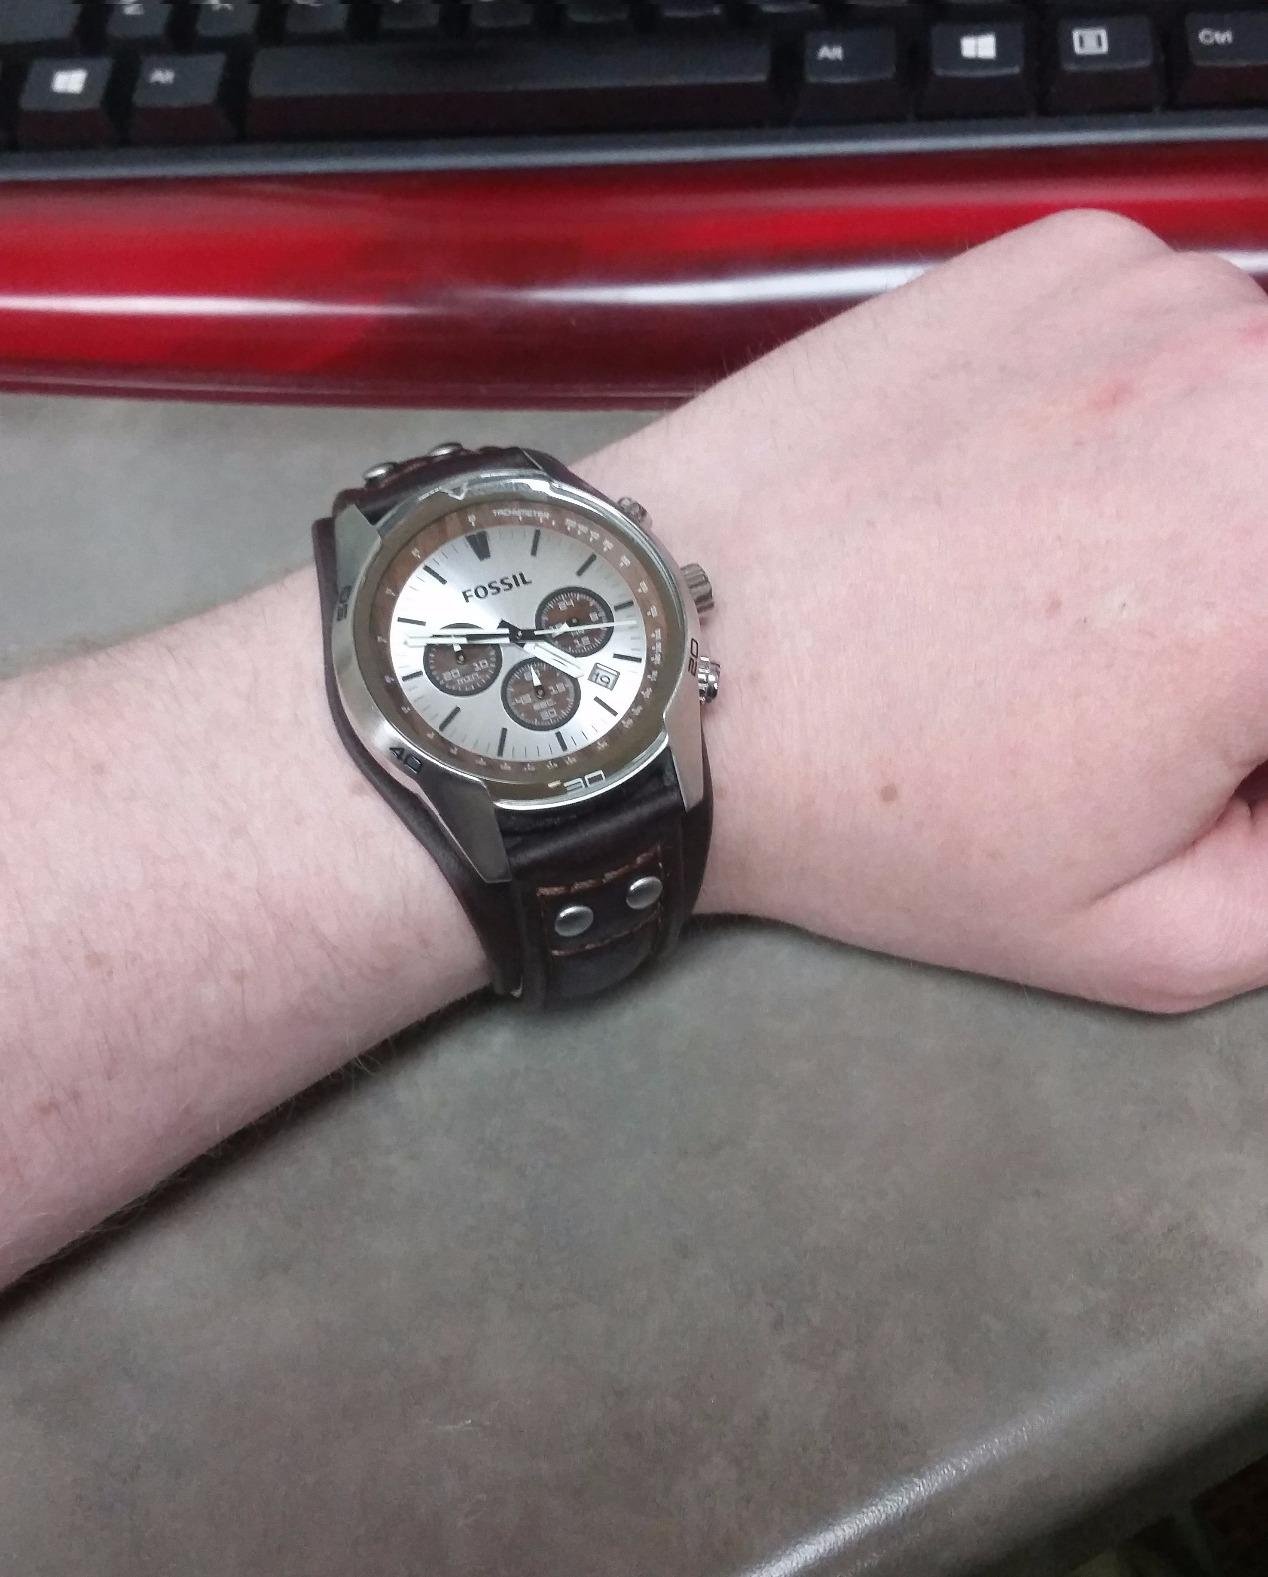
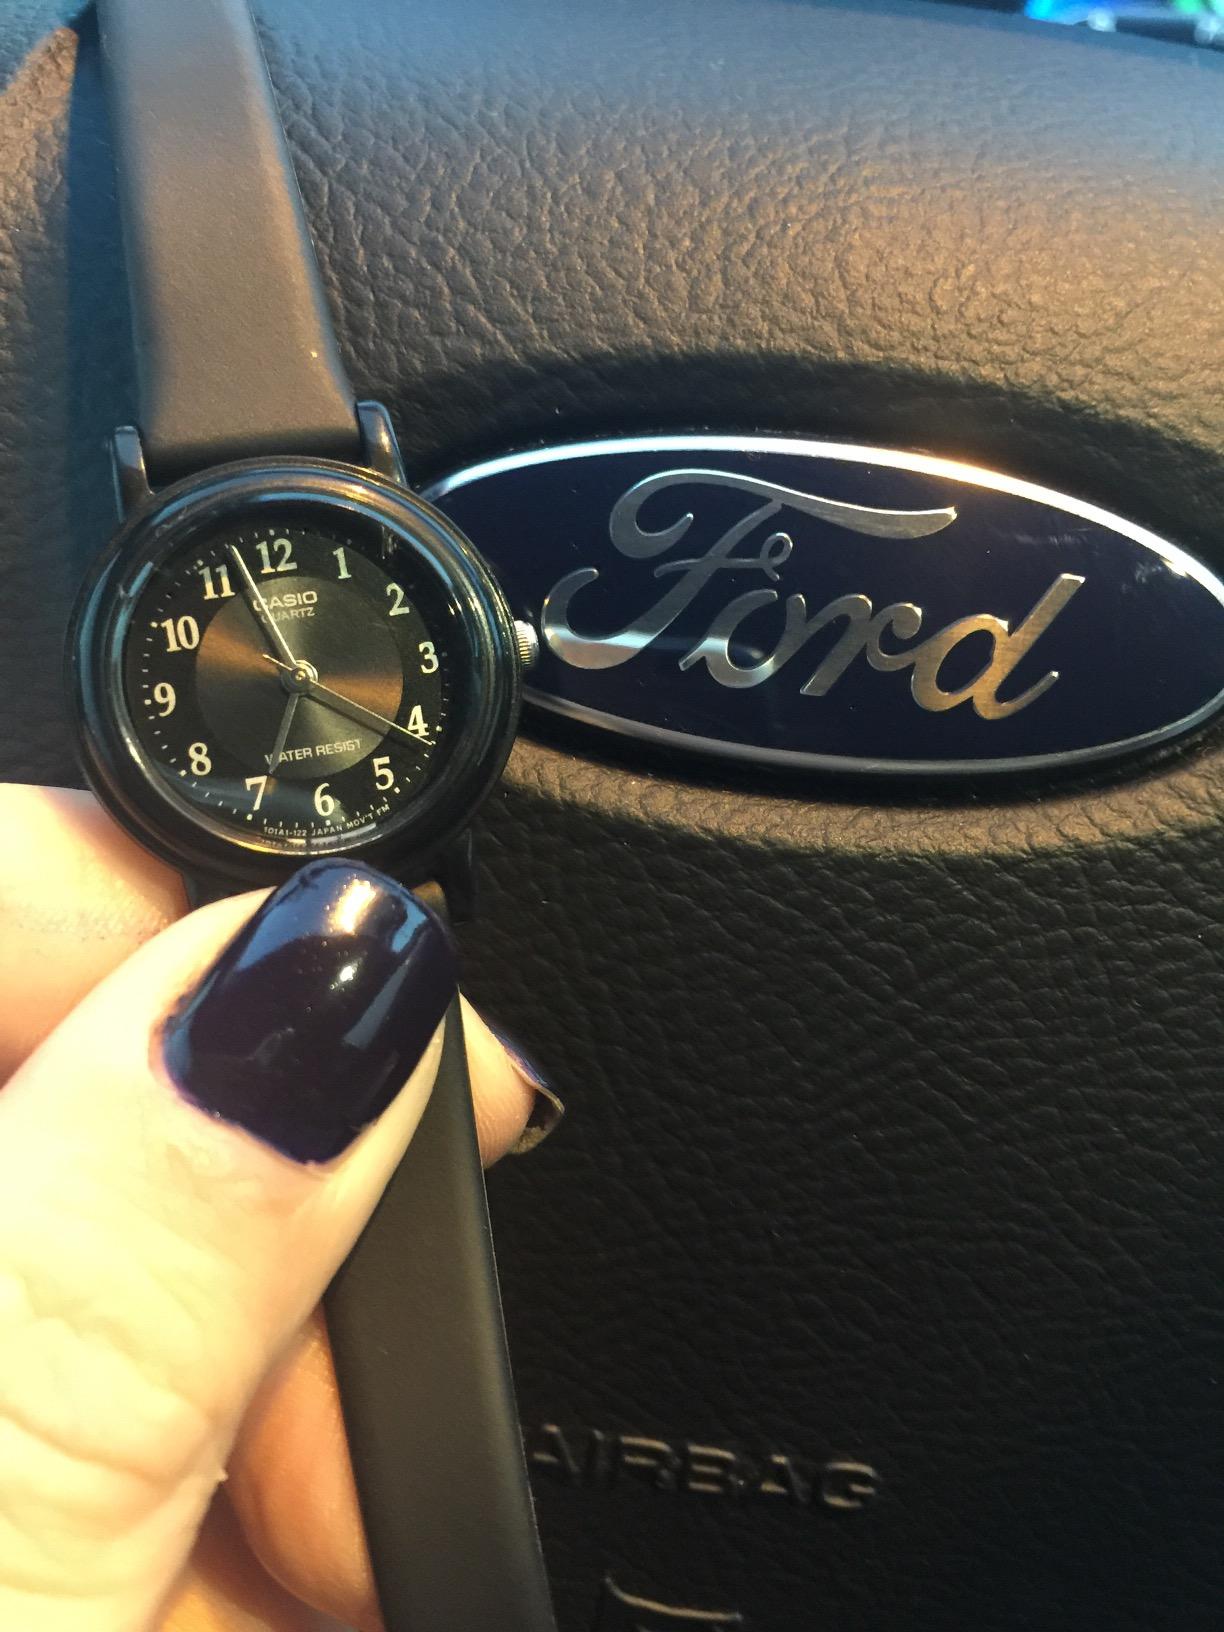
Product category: accessories_watch
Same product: no